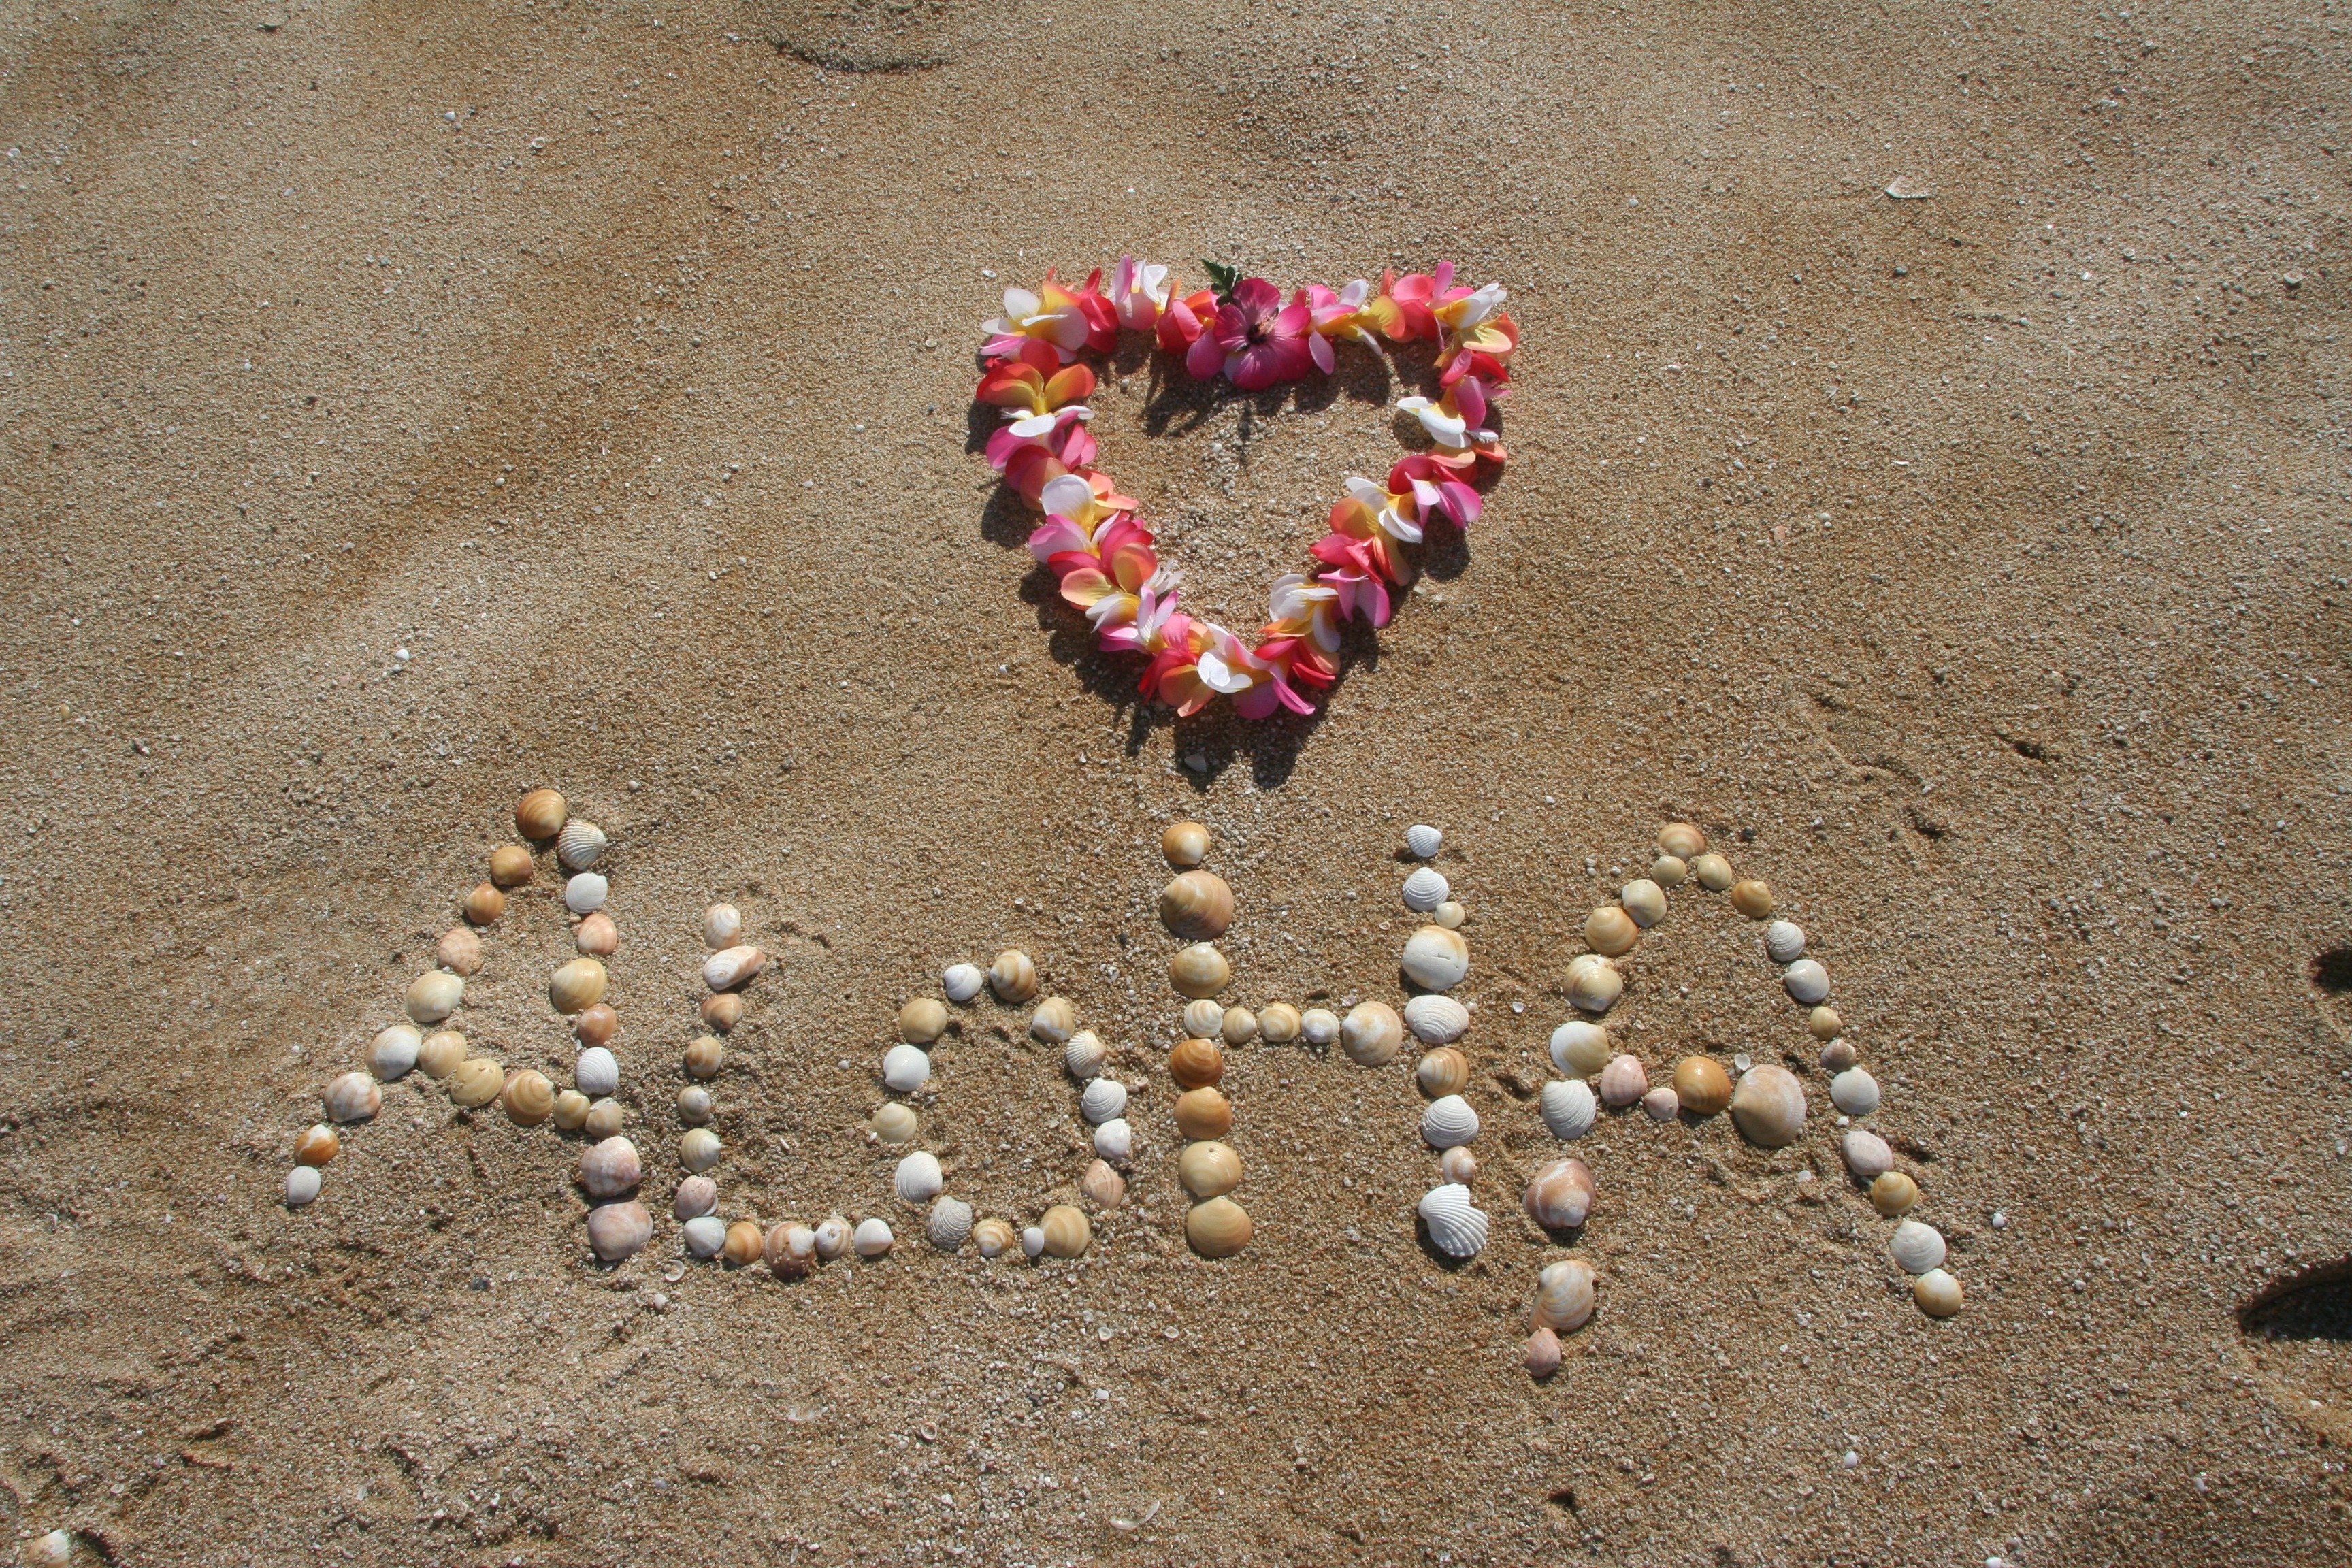
beach, coast, sand, word, shore, flower, summer, vacation, floral, paradise, tropical, banner, island, hawaii, tourism, material, seashell, ornament, fun, design, text, postcard, exotic, hawaiian, hibiscus, aloha, template